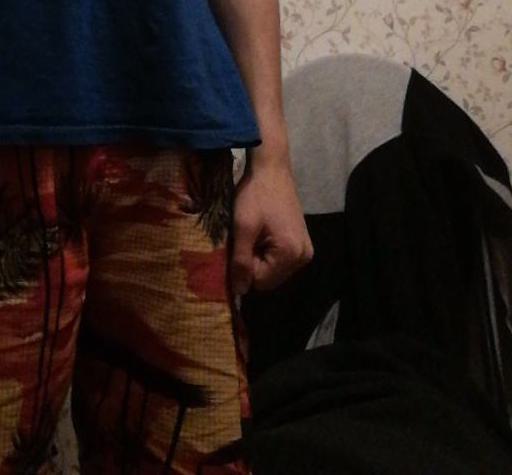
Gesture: no_gesture